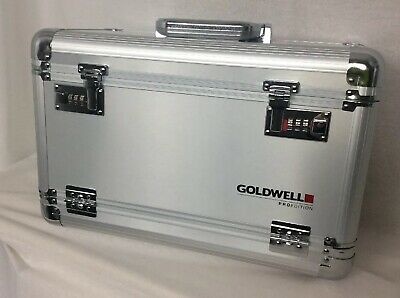
Goldwell Werkzeugkoffer / Styling Case inkl. Haarnadel Tool-Box
Goldwell Werkzeugkoffer / Styling Case inkl. Haarnadel Tool-Box Der Goldwell Werkzeugkoffer / Styling Case ist die professionelle und unverzichtbare Lösung zur Aufbewahrung und zum sicheren Transport Ihrer hochwertigen Friseurwerkzeuge und Styling-Accessoires. Ausgestattet mit einer praktischen, integrierten Haarnadel Tool-Box , bietet dieser Koffer optimale Organisation und schnellen Zugriff auf alle benötigten Utensilien. Er ist ideal für professionelle Stylisten und Friseure, die Wert auf Ordnung, Effizienz und einen professionellen Auftritt legen, unabhängig vom Haartyp ihrer Kunden. Vorteile: Robuste und strapazierfähige Konstruktion für den täglichen professionellen Einsatz. Großzügiger und gut strukturierter Innenraum für maximale Übersicht. Sicherer Transport von Scheren, Kämmen, Bürsten, Clips und anderen Werkzeugen. Integrierte, separate Haarnadel Tool-Box für Kleinteile wie Haarnadeln und Klammern. Professionelles und repräsentatives Design der Marke Goldwell. Stabiler Tragegriff und sichere Verschlüsse für Mobilität und Schutz. Hilft, Werkzeuge vor Beschädigung und Verschmutzung zu schützen. Mit diesem Styling Case haben Sie Ihre Arbeitsmittel stets perfekt organisiert und griffbereit. Das spart nicht nur Zeit im hektischen Salonalltag oder beim mobilen Einsatz, sondern schützt auch Ihre wertvollen Werkzeuge und unterstreicht Ihre Professionalität. Anwendung vom Produkt: Öffnen Sie die Verschlüsse des Koffers. Bestücken Sie die dafür vorgesehenen Fächer, Schlaufen und Halterungen mit Ihren gereinigten Werkzeugen (z.B. Scheren, Kämme, Bürsten, Haarschneidemaschine). Sortieren Sie Haarnadeln, Haarklammern und ähnliche Kleinteile übersichtlich in die integrierte Haarnadel Tool-Box ein. Stellen Sie sicher, dass alle Werkzeuge sicher und fest sitzen, um ein Verrutschen während des Transports zu vermeiden. Schließen Sie den Koffer sorgfältig und überprüfen Sie, ob die Verschlüsse eingerastet sind. Nutzen Sie den stabilen Tragegriff für den komfortablen Transport. Einsatzgebiet: Der Goldwell Werkzeugkoffer ist der ideale Begleiter für Friseure und Stylisten im Salon, bei mobilen Einsätzen, auf Messen, bei Fotoshootings, Filmproduktionen, Modenschauen oder während der Ausbildung. Überall dort, wo professionelles Equipment sicher, geordnet und transportabel aufbewahrt werden muss. Empfehlung: Wir empfehlen diesen hochwertigen Werkzeugkoffer allen professionellen Friseuren, Hairstylisten, Barbieren und Auszubildenden im Friseurhandwerk. Er ist eine exzellente Wahl für alle, die ihre Arbeitsmittel schützen, organisieren und einen professionellen Eindruck hinterlassen möchten. Besonders praktisch für mobile Friseure und Stylisten, die häufig unterwegs sind. Eigenschaften vom Produkt: Produkttyp: Werkzeugkoffer / Styling Case Marke: Goldwell Material: Hochwertiger, robuster Kunststoff und/oder Aluminium (je nach Ausführung) Farbe: Meist professionelles Schwarz/Silber oder an das Goldwell Design angepasst Ausstattung: Diverse Fächer, Halterungen, Schlaufen für Werkzeuge Besonderheit: Inklusive integrierter oder herausnehmbarer Haarnadel Tool-Box Verschluss: Stabile Schnappverschlüsse oder Zahlenschloss (modellabhängig) Griff: Ergonomischer und belastbarer Tragegriff Zielgruppe: Professionelle Friseure, Stylisten, Auszubildende Beschreibung der Anwendung: Die durchdachte Innenaufteilung des Goldwell Styling Case ermöglicht eine intuitive und effiziente Organisation Ihrer Arbeitsutensilien. Platzieren Sie empfindliche Werkzeuge wie Scheren in speziell dafür vorgesehenen Halterungen, um sie zu schützen. Bürsten und Kämme finden in größeren Fächern oder Schlaufen Platz. Die separate Haarnadel Tool-Box ist ideal, um den Verlust von Kleinteilen zu verhindern und diese schnell zur Hand zu haben. So behalten Sie stets den Überblick und können sich voll auf Ihre kreative Arbeit konzentrieren. Expertentipps: Reinigen Sie den Koffer regelmäßig von innen und außen, um Staub und Haarresteeliminieren. Legen Sie Werkzeuge stets sauber und trocken zurück in den Koffer. Achten Sie beim Bestücken auf eine ausgewogene Gewichtsverteilung, um den Transport zu erleichtern und den Koffer zu schonen. Vermeiden Sie eine Überladung, um die Lebensdauer der Scharniere und Verschlüsse zu maximieren. Nutzen Sie die Haarnadel-Box konsequent, um Ordnung zu halten. GUT ZU WISSEN: Langlebigkeit: Entwickelt für die Anforderungen im professionellen Salonalltag. Schutz: Bietet optimalen Schutz für Ihre teuren Styling-Werkzeuge. Organisation: Fördert effizientes Arbeiten durch perfekte Ordnung. Professionalität: Ein aufgeräumter Koffer unterstreicht Ihr professionelles Image. Markenqualität: Vertrauen Sie auf die bewährte Qualität von Goldwell. Praktisches Extra: Die Haarnadel Tool-Box ist ein Detail, das den Unterschied macht. Über das Produkt: Der Goldwell Werkzeugkoffer / Styling Case mit integrierter Haarnadel Tool-Box ist eine durchdachte Lösung für die spezifischen Bedürfnisse von Haarprofis. Er vereint Robustheit, Funktionalität und ein ansprechendes, professionelles Design. Dieser Koffer ist nicht nur ein einfacher Behälter, sondern ein System zur Optimierung der Arbeitsabläufe und zum Schutz des wertvollen Equipments. Er repräsentiert die hohen Standards der Marke Goldwell und unterstützt Stylisten dabei, ihre Kreativität bestmöglich zu entfalten – ob im Salon oder unterwegs. Über die Marke: Goldwell ist eine der führenden Marken im Bereich der professionellen Haarprodukte und -dienstleistungen weltweit. Seit der Gründung 1948 in Deutschland hat sich Goldwell der Exzellenz und Innovation verschrieben und arbeitet eng mit Friseuren zusammen, um deren Bedürfnisse zu verstehen und zu erfüllen. Als Teil der Kao Salon Division bietet Goldwell ein umfassendes Sortiment an hochwertigen Haarfarben, Pflegeprodukten, Stylinglösungen und professionellen Werkzeugen. Die Marke steht für höchste Qualität, Zuverlässigkeit und wegweisende Technologien, die es Stylisten ermöglichen, herausragende Ergebnisse zu erzielen und ihre Kunden zu begeistern. Goldwell engagiert sich stark für die Weiterbildung und Inspiration von Friseuren weltweit.
Brand: Goldwell
Category: Luggage & Bags